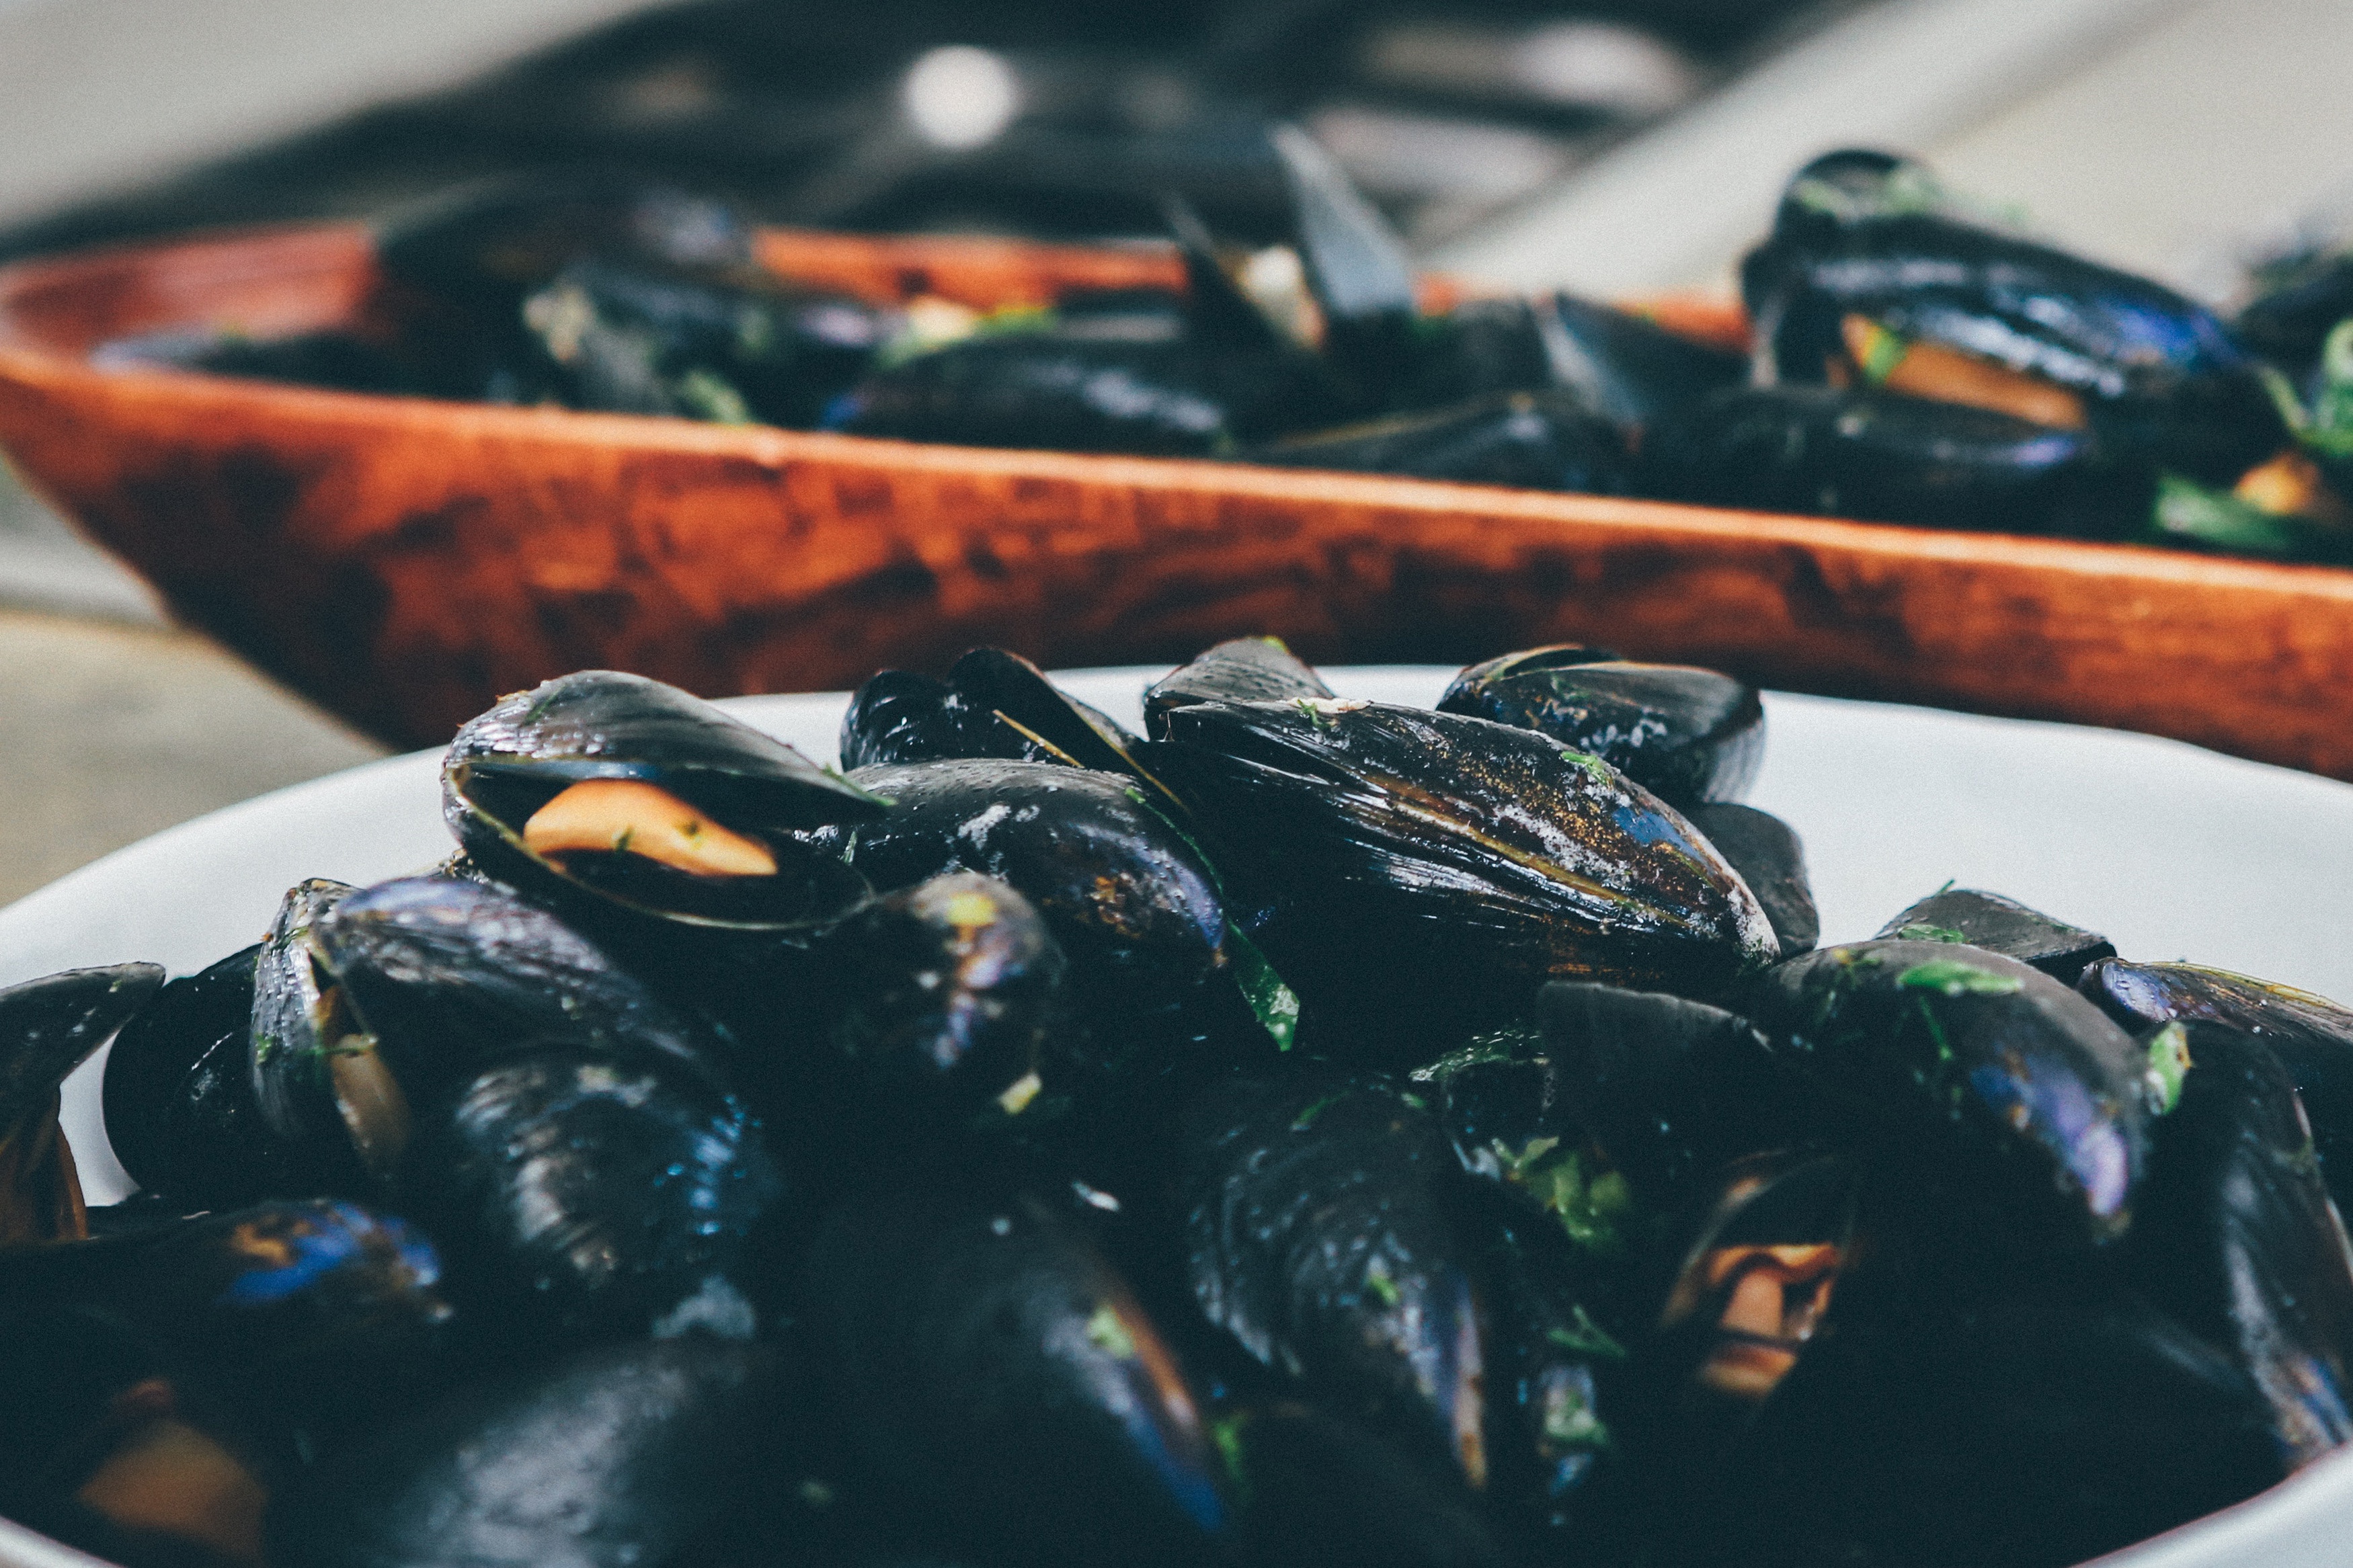
mussel, food, seafood, bivalve, cuisine, dish, ingredient, recipe, vegetarian food, shellfish, molluscs, vegetable